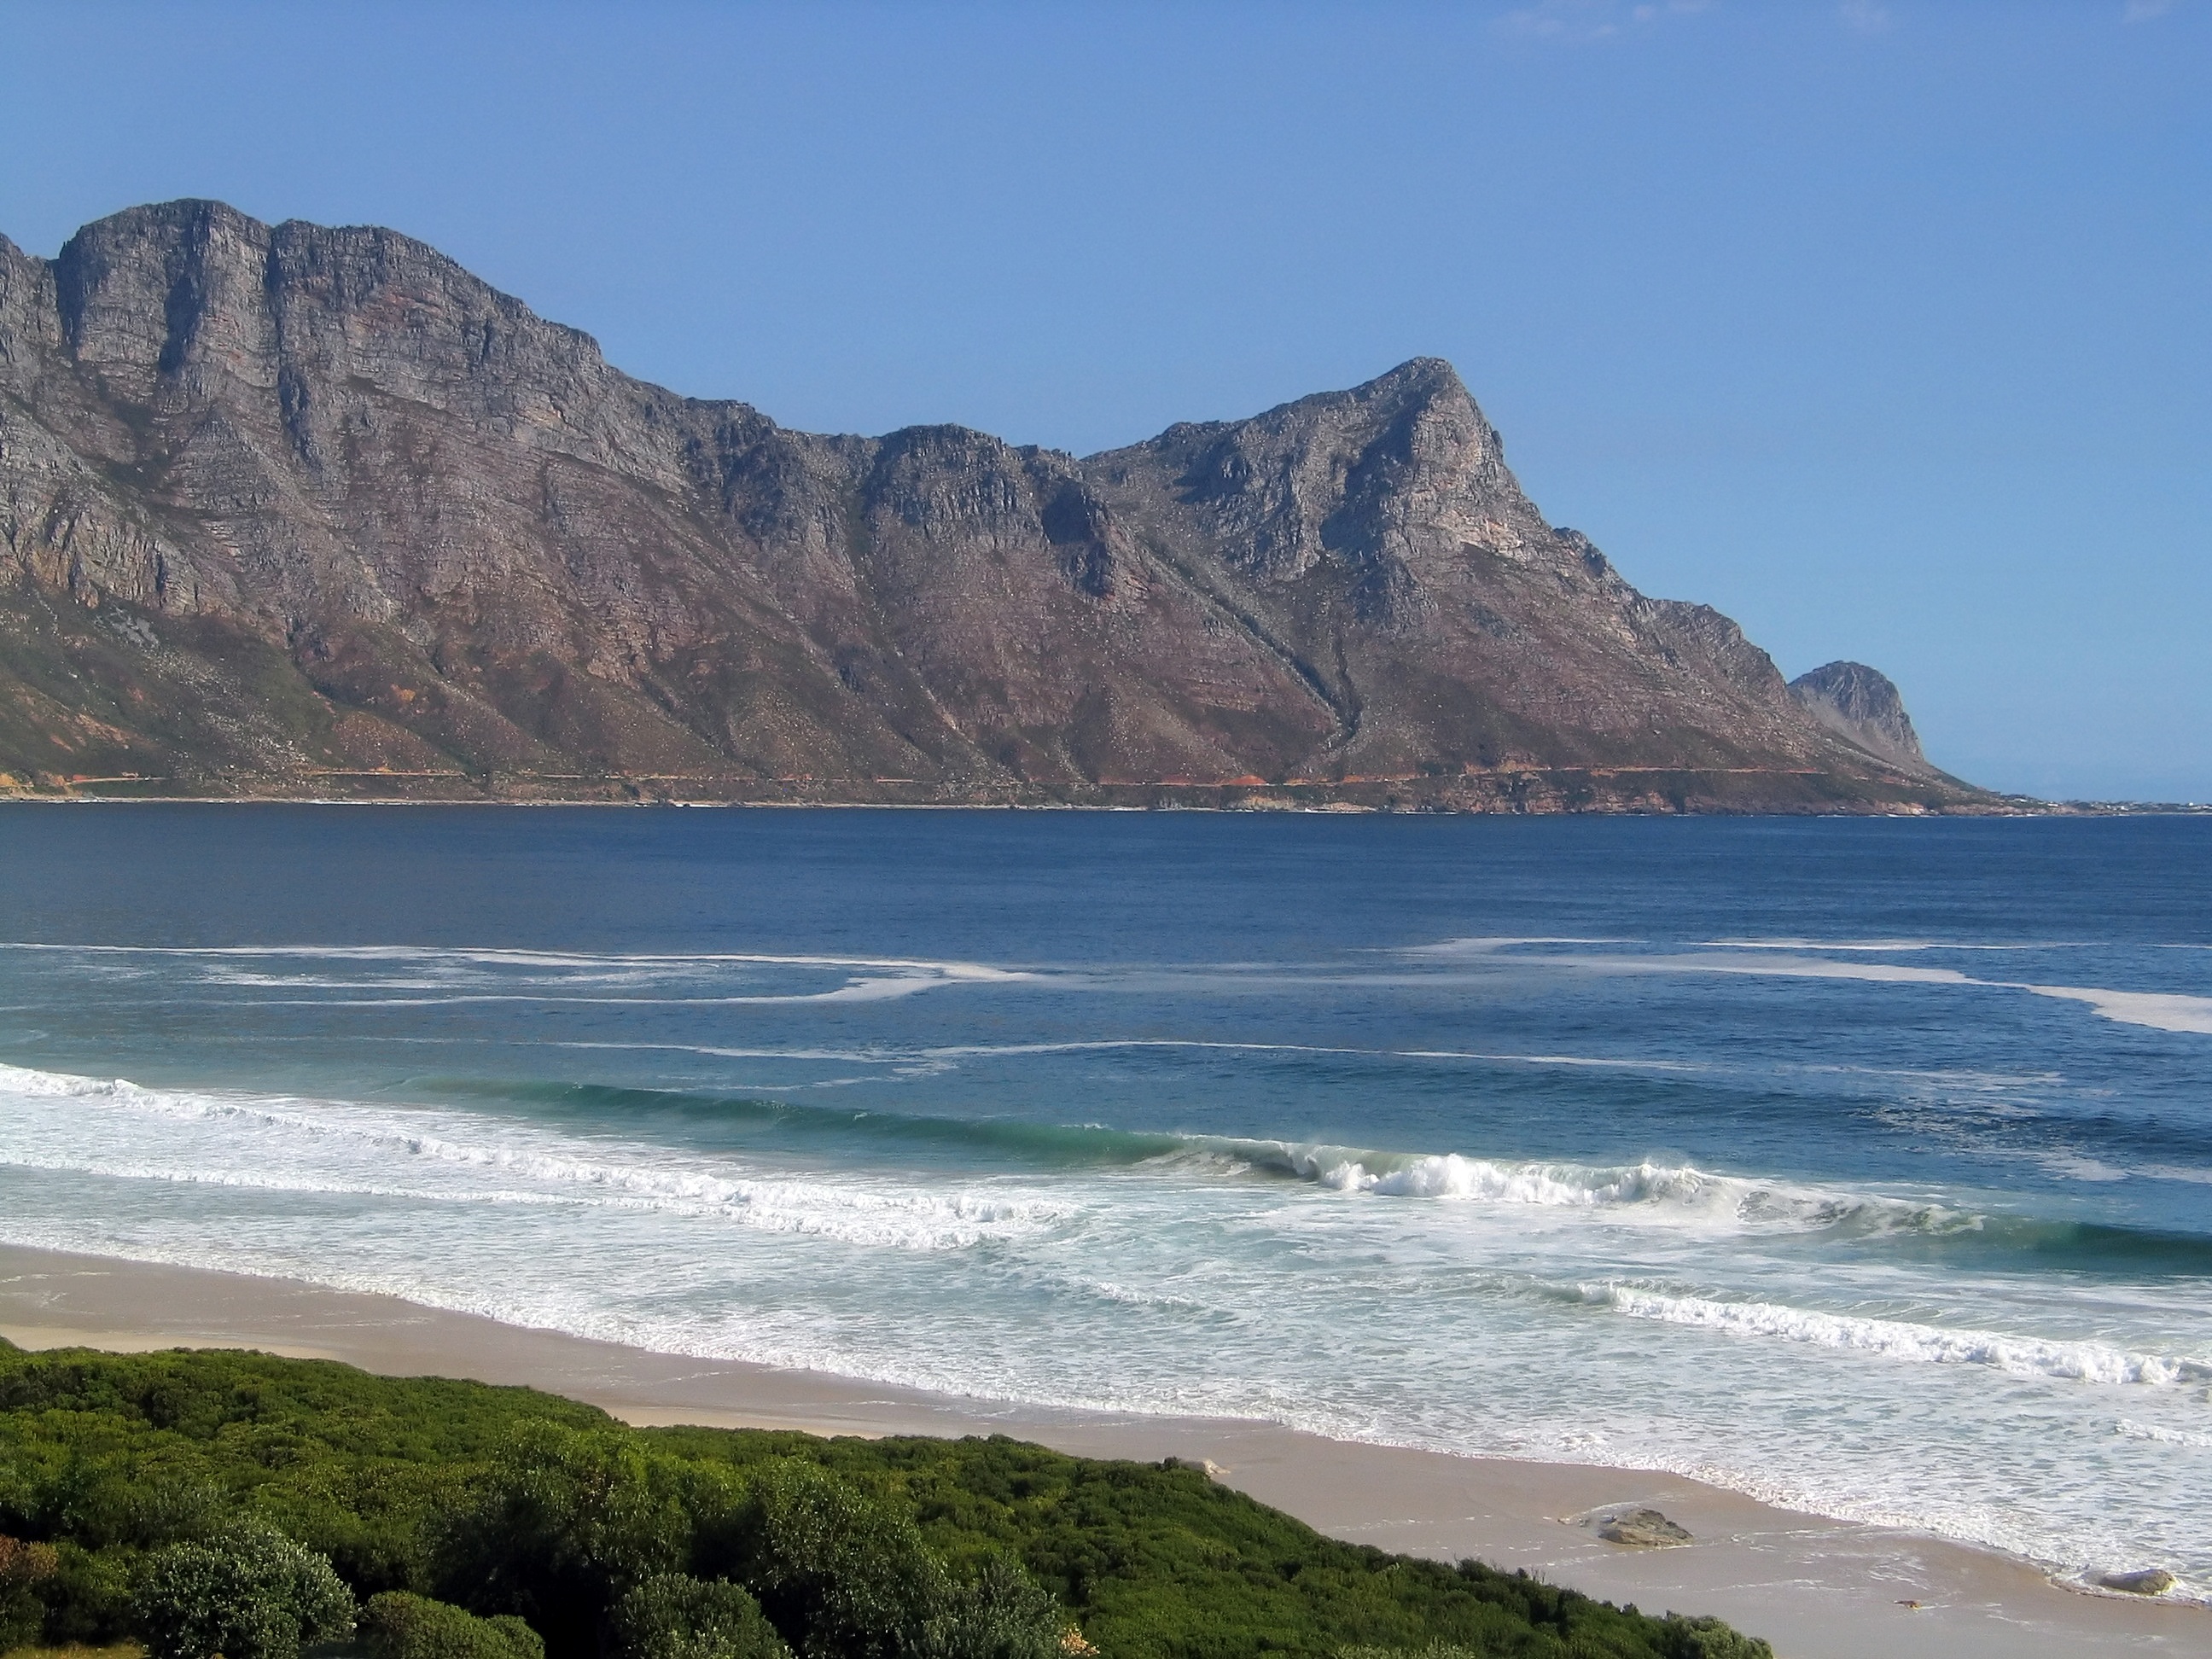
beach, landscape, sea, coast, water, sand, rock, ocean, shore, wave, vacation, shoreline, cliff, seaside, surf, cove, bay, blue, seashore, terrain, summit, body of water, current, rocks, sandy, strand, waves, mountains, deep, marine, peaks, curl, cape, swell, rollers, landform, crags, breakers, geographical feature, wind wave